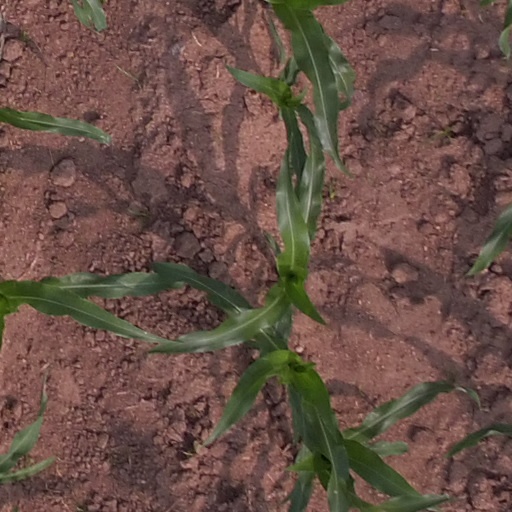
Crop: maize; corn